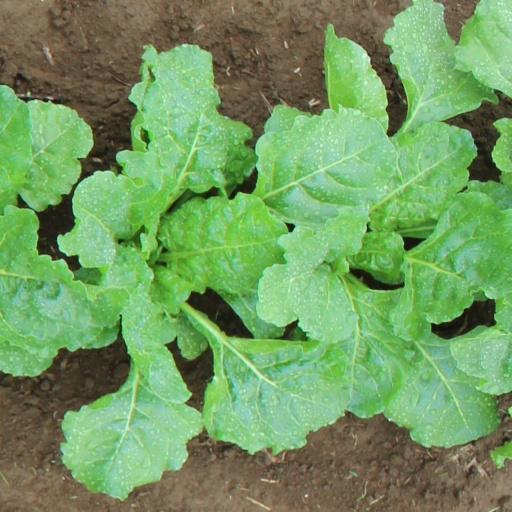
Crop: sugar beet